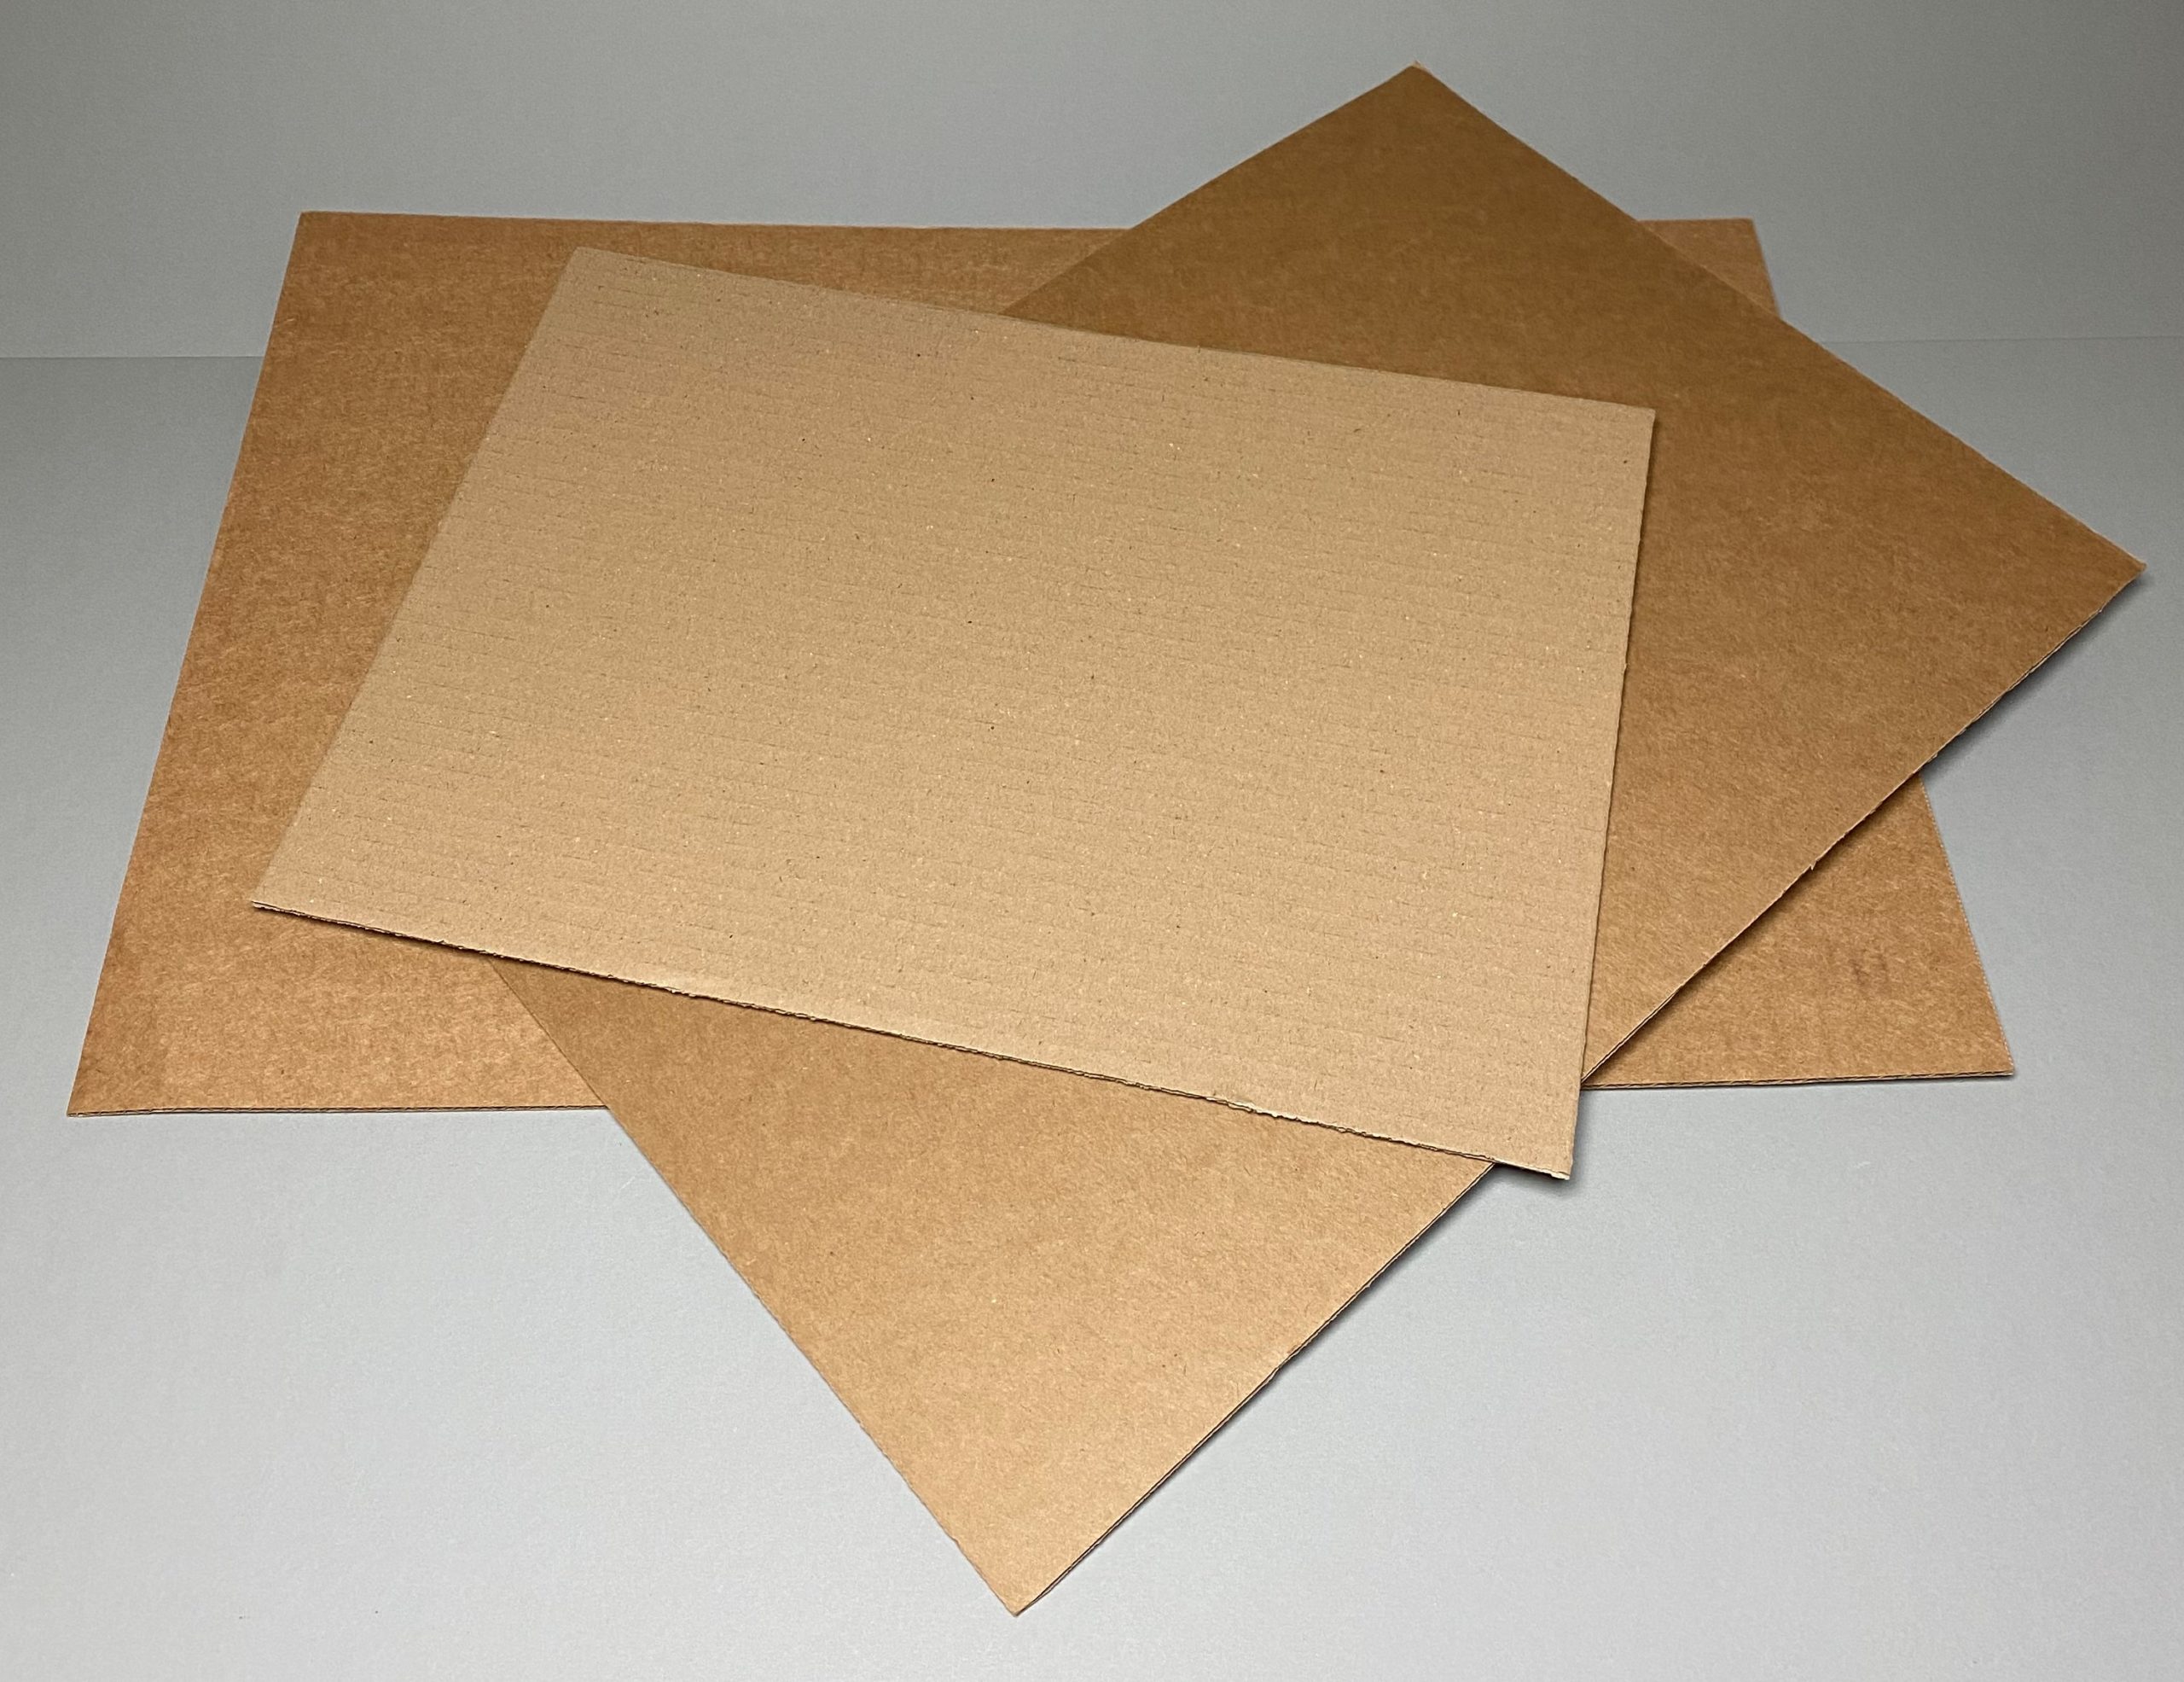
Label: paper